The Bible in film

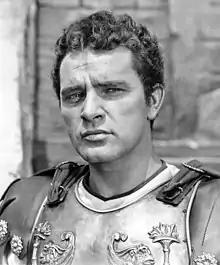
Richard Burton in "The Robe"

The New Testament was less frequently turned into major motion pictures. Unlike the Old Testament, the New Testament has few action scenes and little romance. During the 1950s, most of the films recounting Jesus' life were financed by church groups and played in churches. These were often film versions of the traditional Passion Play. At this time there were some successful films that involved Jesus, but they put him at a distance from the central characters and were based on novels rather than the Bible. These included the sequel to 1953's "The Robe", "Demetrius and the Gladiators" (1954), and the 1959 remake film "Ben-Hur".